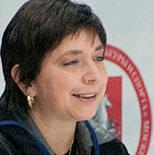
Age: 48